No. 9 Squadron RAAF

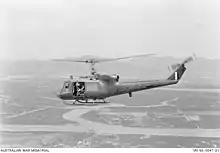
A No. 9 Squadron UH-1 in 1966

No. 9 Squadron was re-formed at RAAF Base Williamtown on 11 June 1962 equipped initially with Walruses before being re-equipped with UH-1 Iroquois helicopters and moving to RAAF Base Fairbairn. While originally formed to provide the RAAF with a search and rescue capability, the squadron's main role rapidly became providing airlift to the Australian Army.